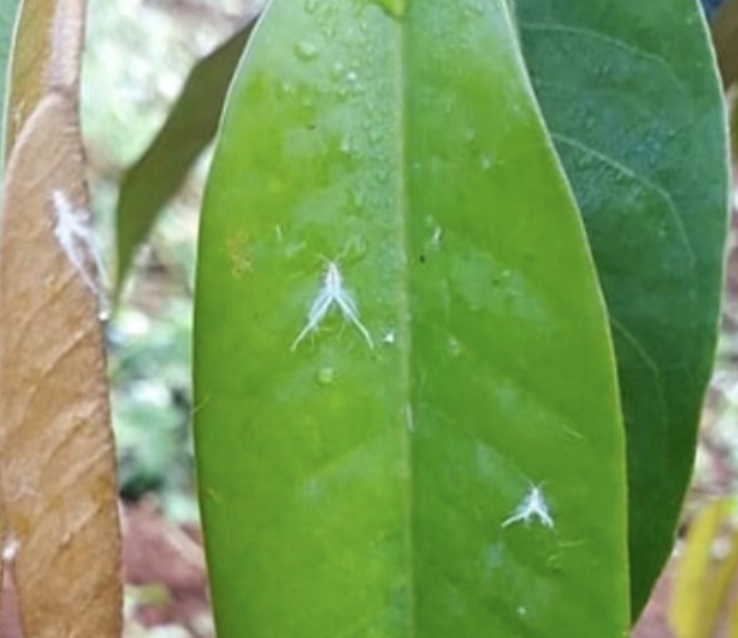
Label: mealybug_infestation